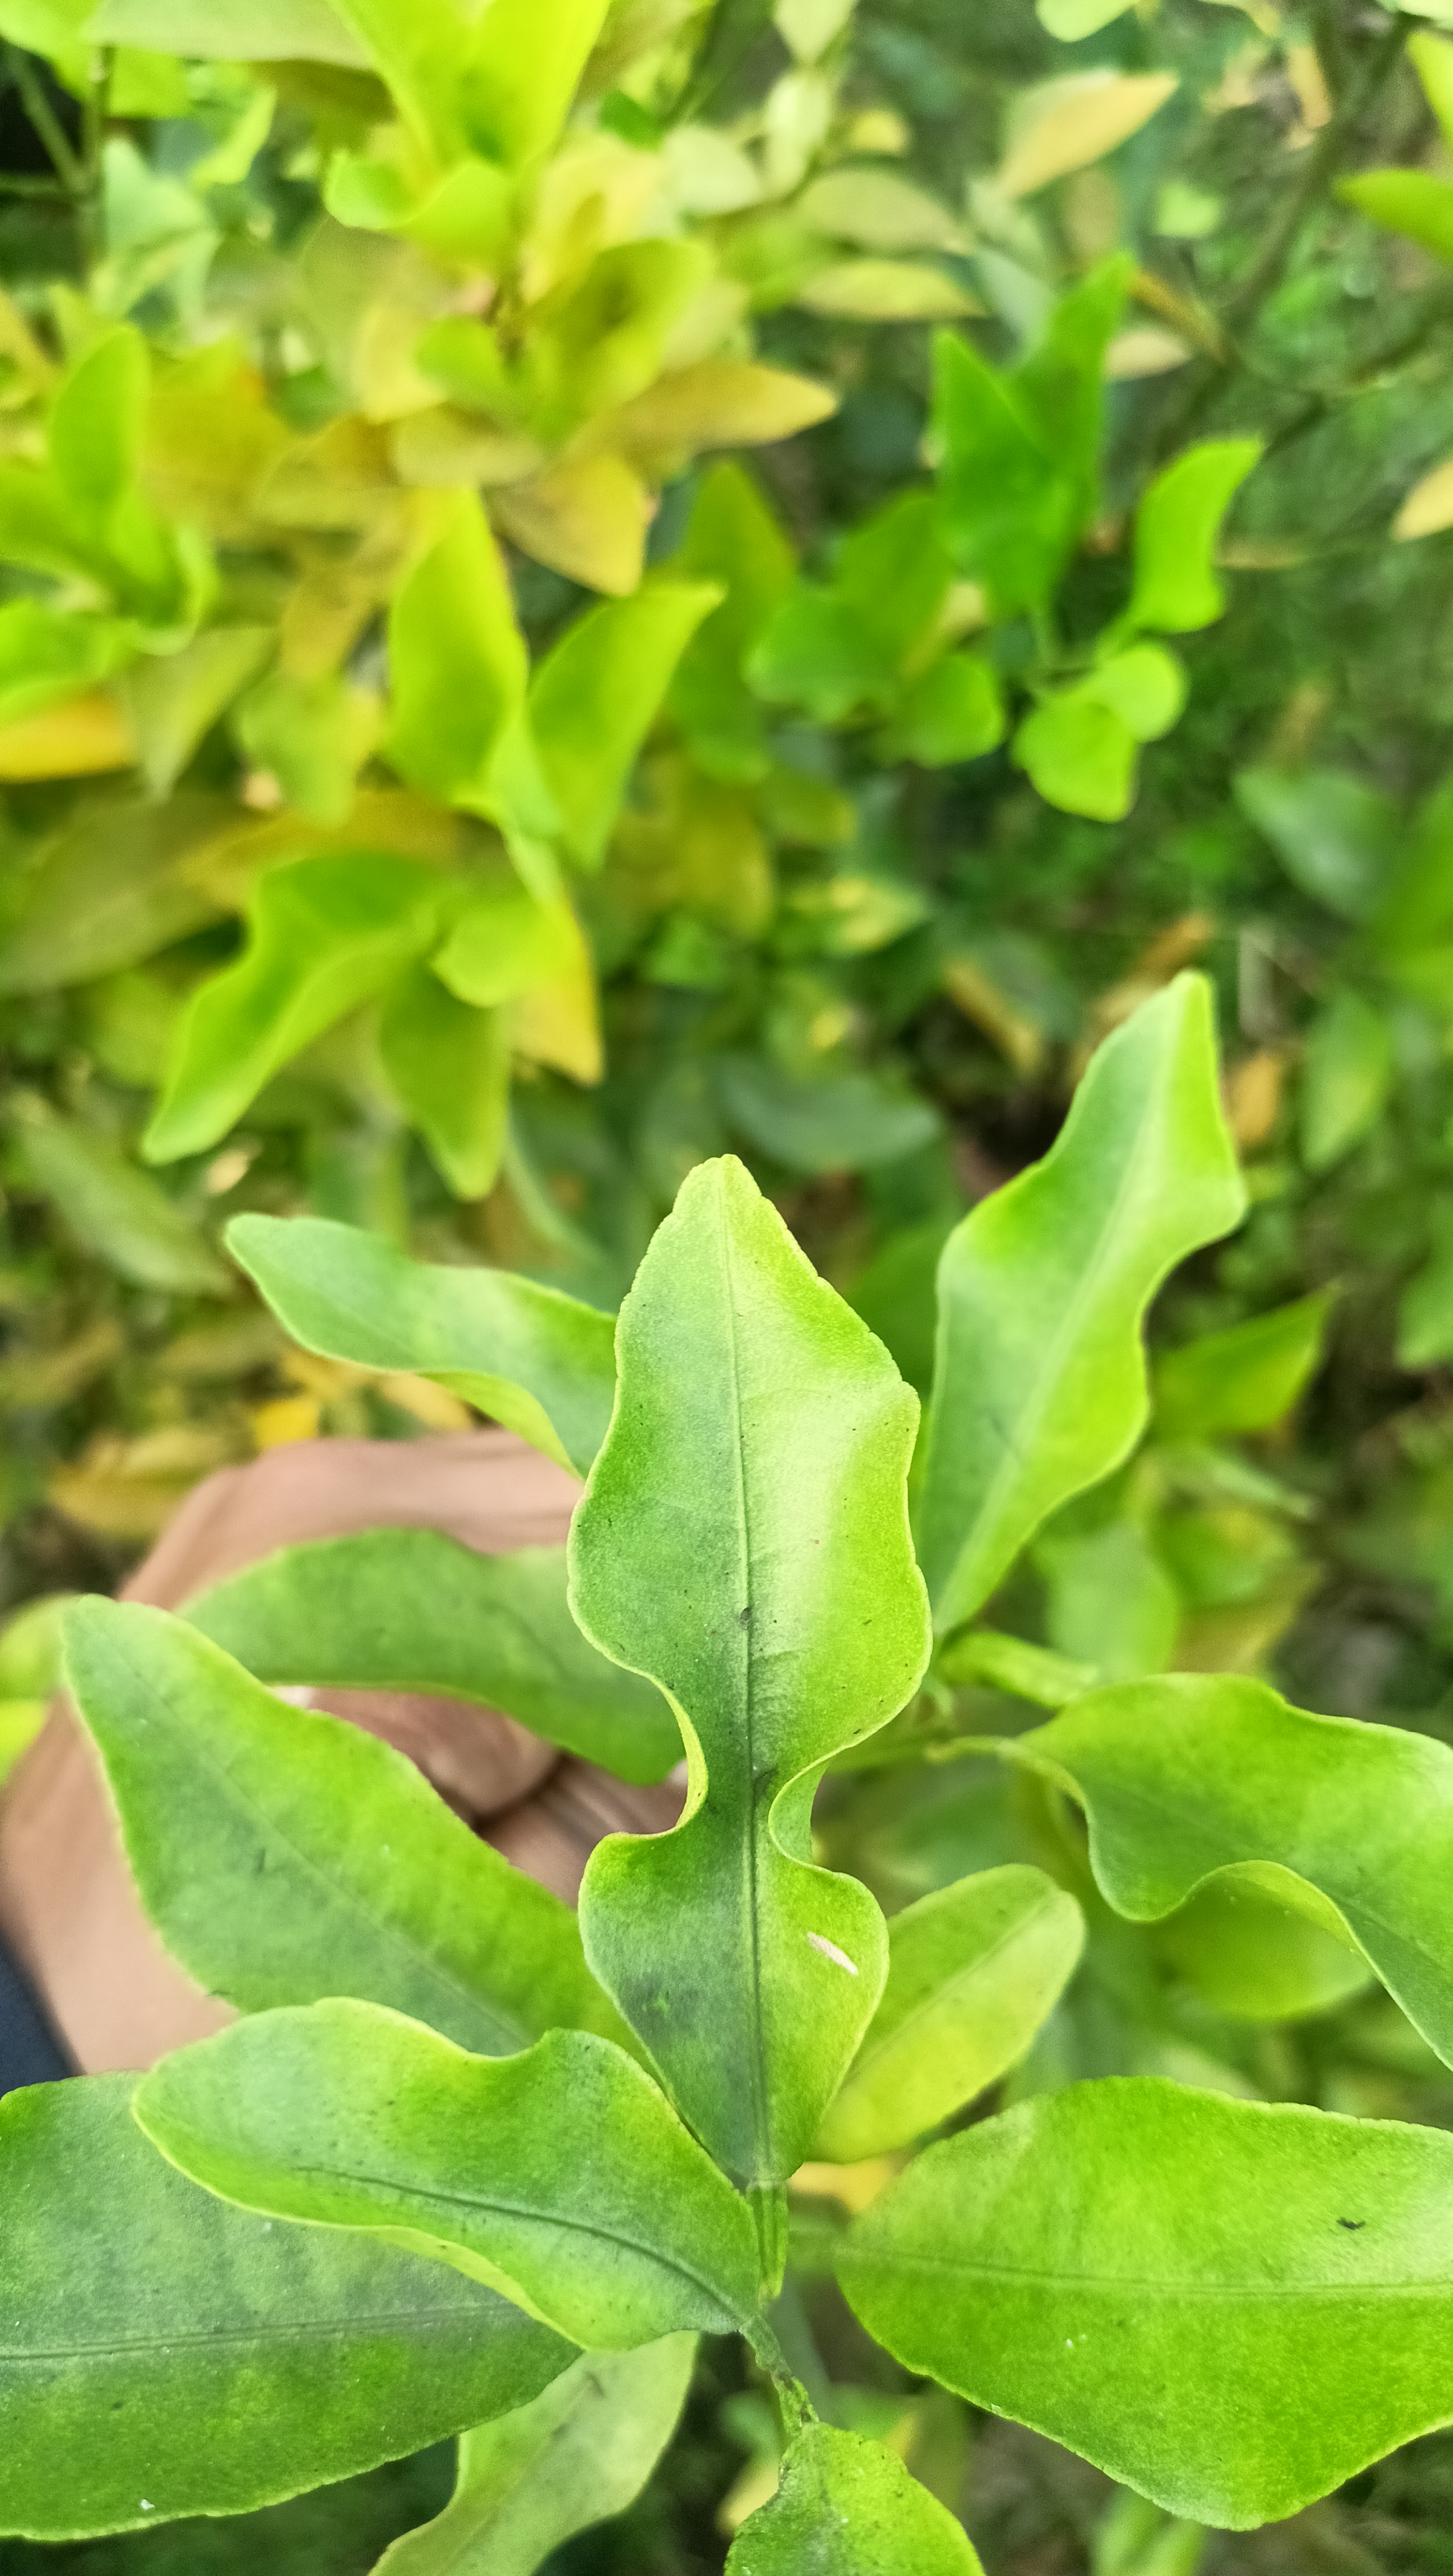
Mandarin leaf variety: Darjeling